English Army

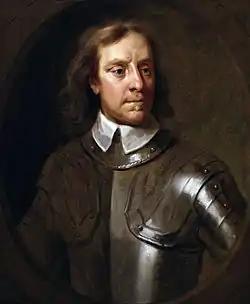
Lord Protector Oliver Cromwell (1656 portrait by Samuel Cooper)

After two years of ruinous but indecisive military campaigning, Parliament passed the Self-denying Ordinance (by which members of both Houses of Parliament were deprived of military office, a measure originally introduced to replace some high-ranking officers who were suspected of disloyalty or defeatism), and created the New Model Army, the first professional standing army in Modern English history. An experienced soldier, Sir Thomas Fairfax, was appointed its Lord General.